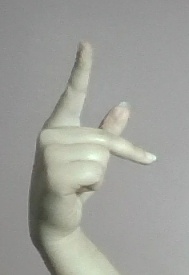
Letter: dha